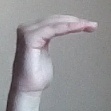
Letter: haa